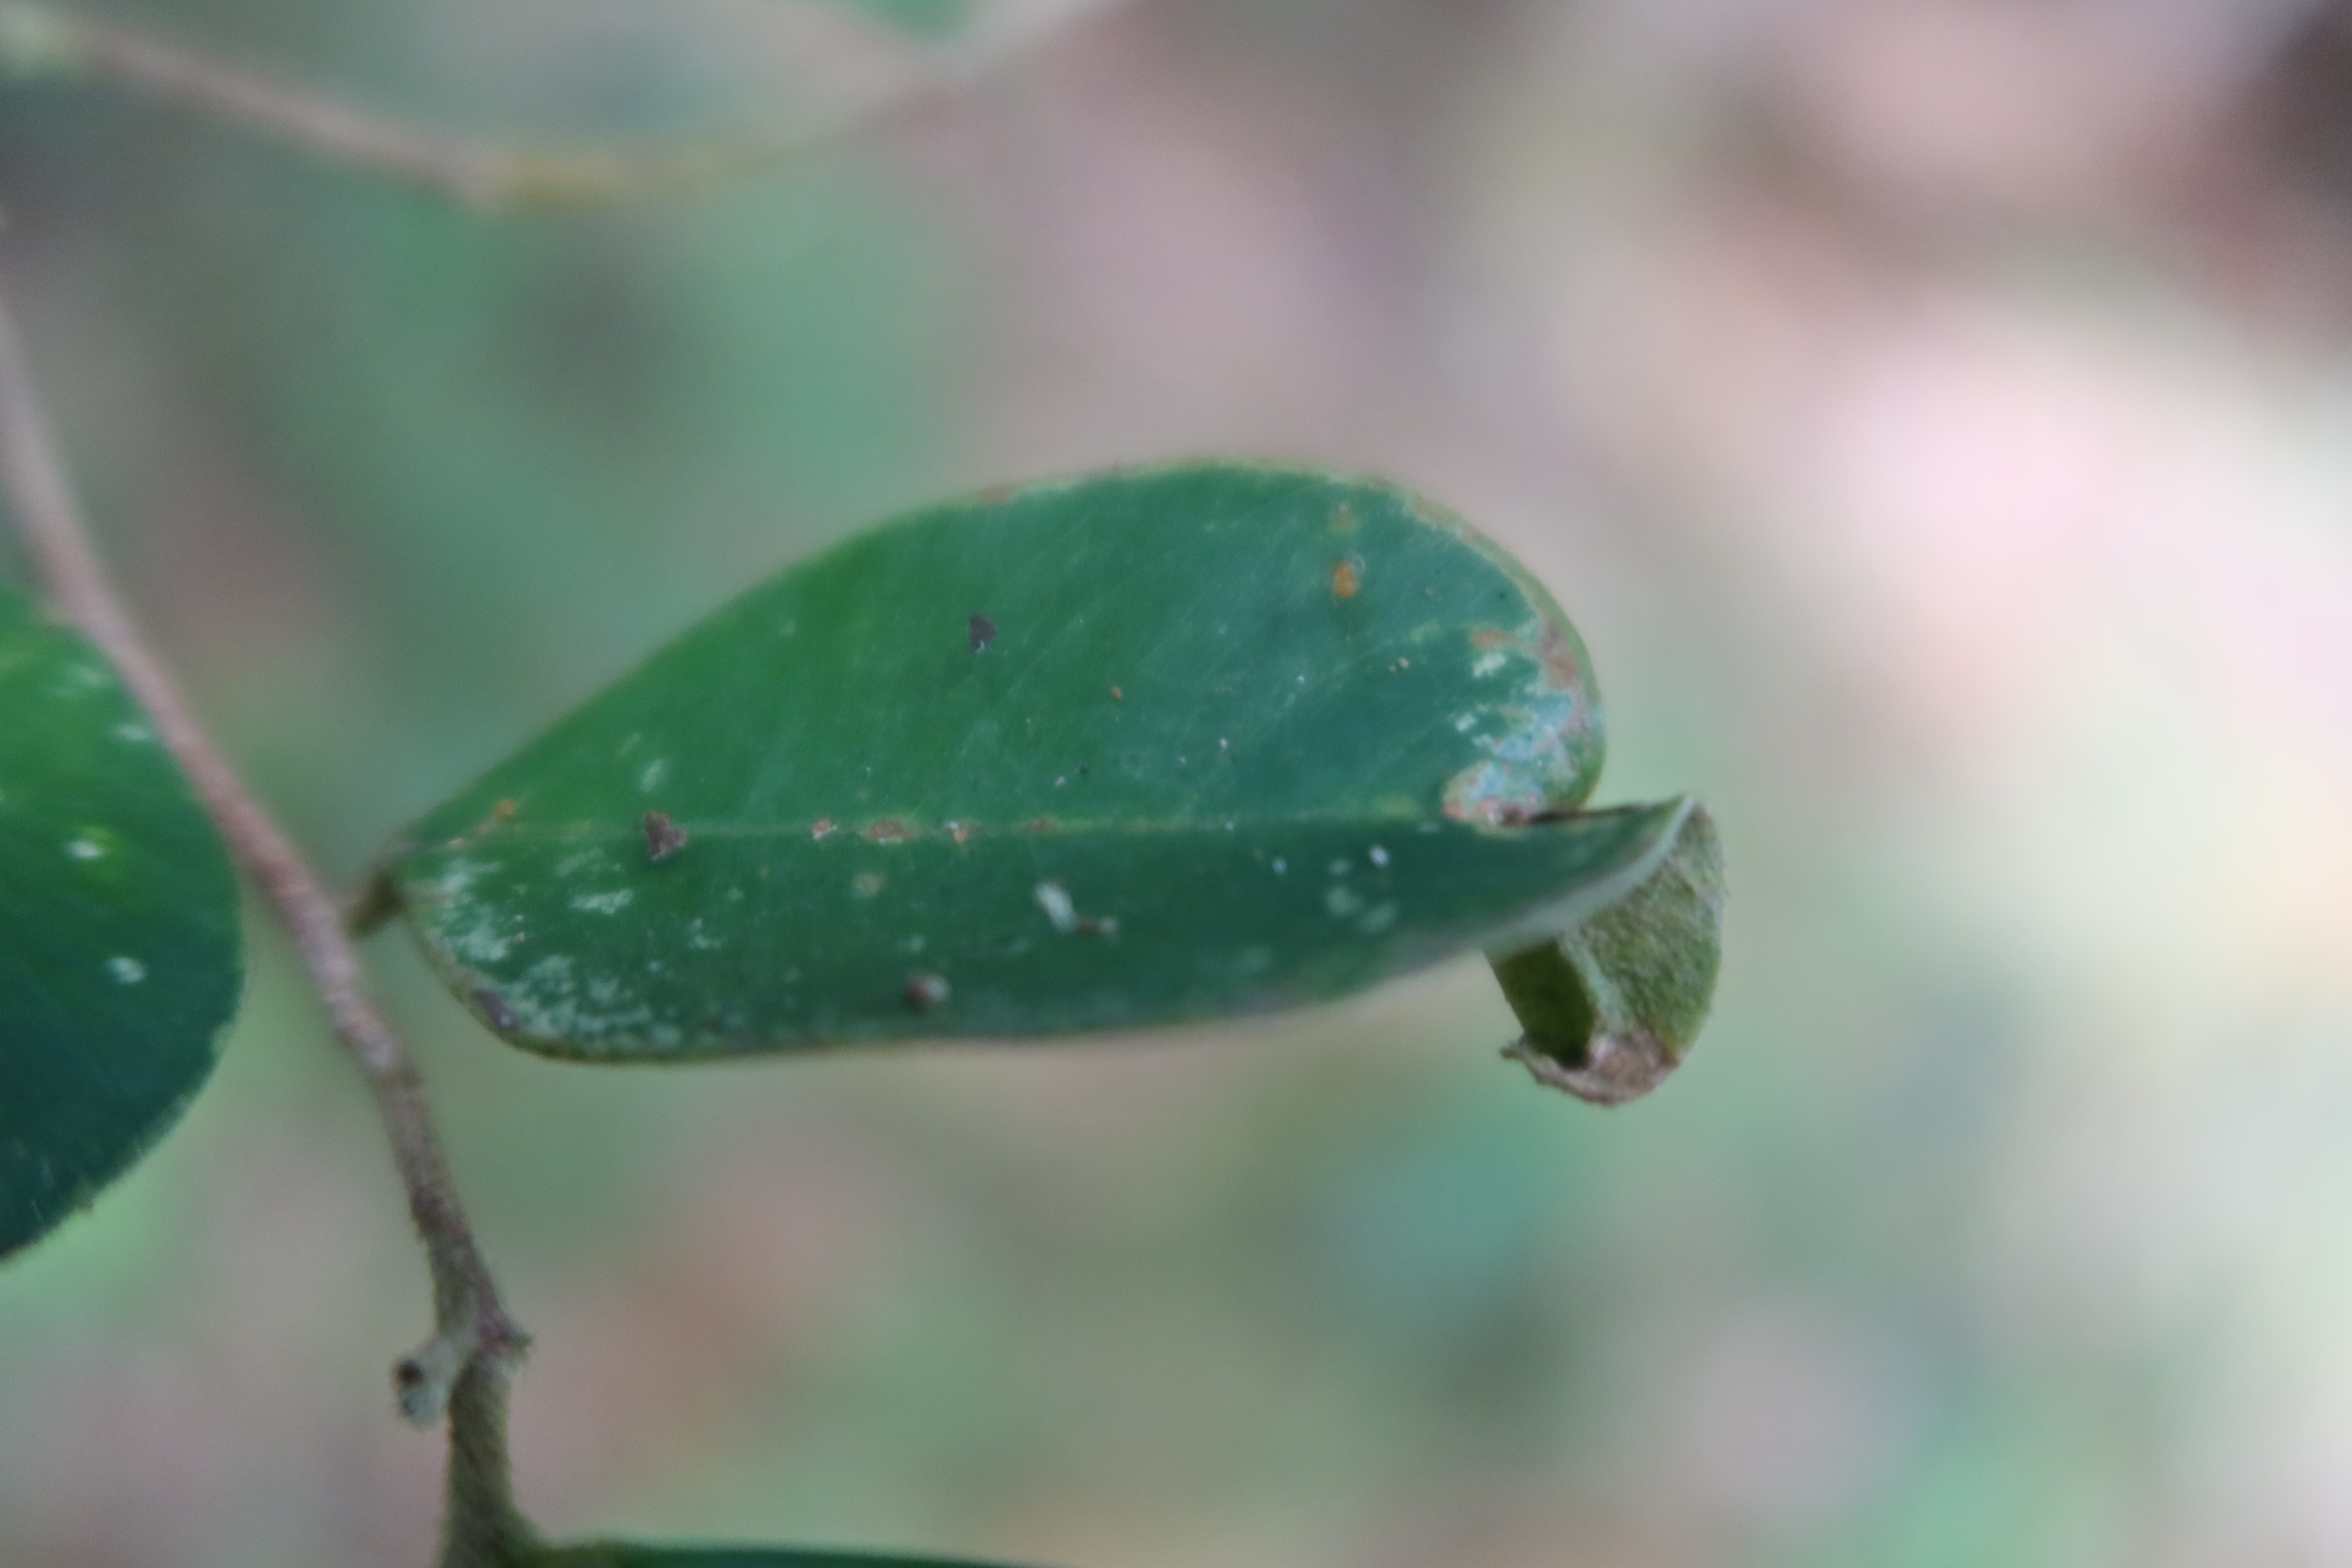
Label: Mosaic Viruses